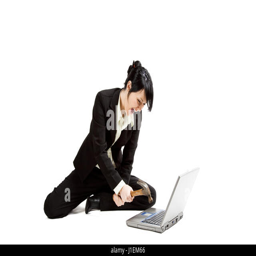
an isolated shot of an angry and stressed businesswoman smashing her laptop with a hammer